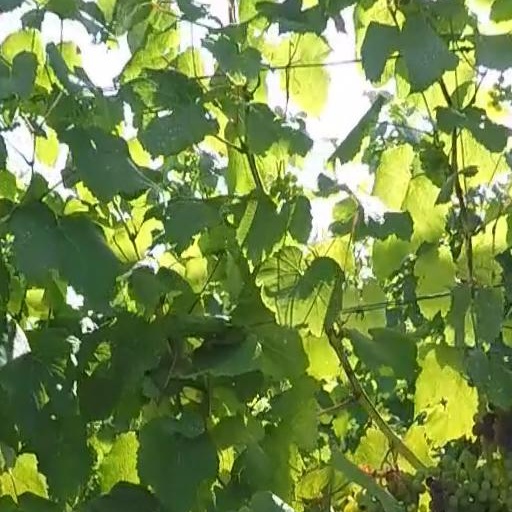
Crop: grape